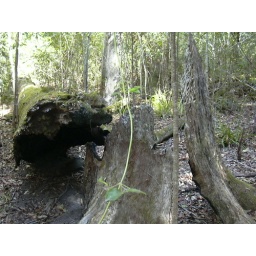
if a tree falls over in the forest and there's nobody around to hear it .....